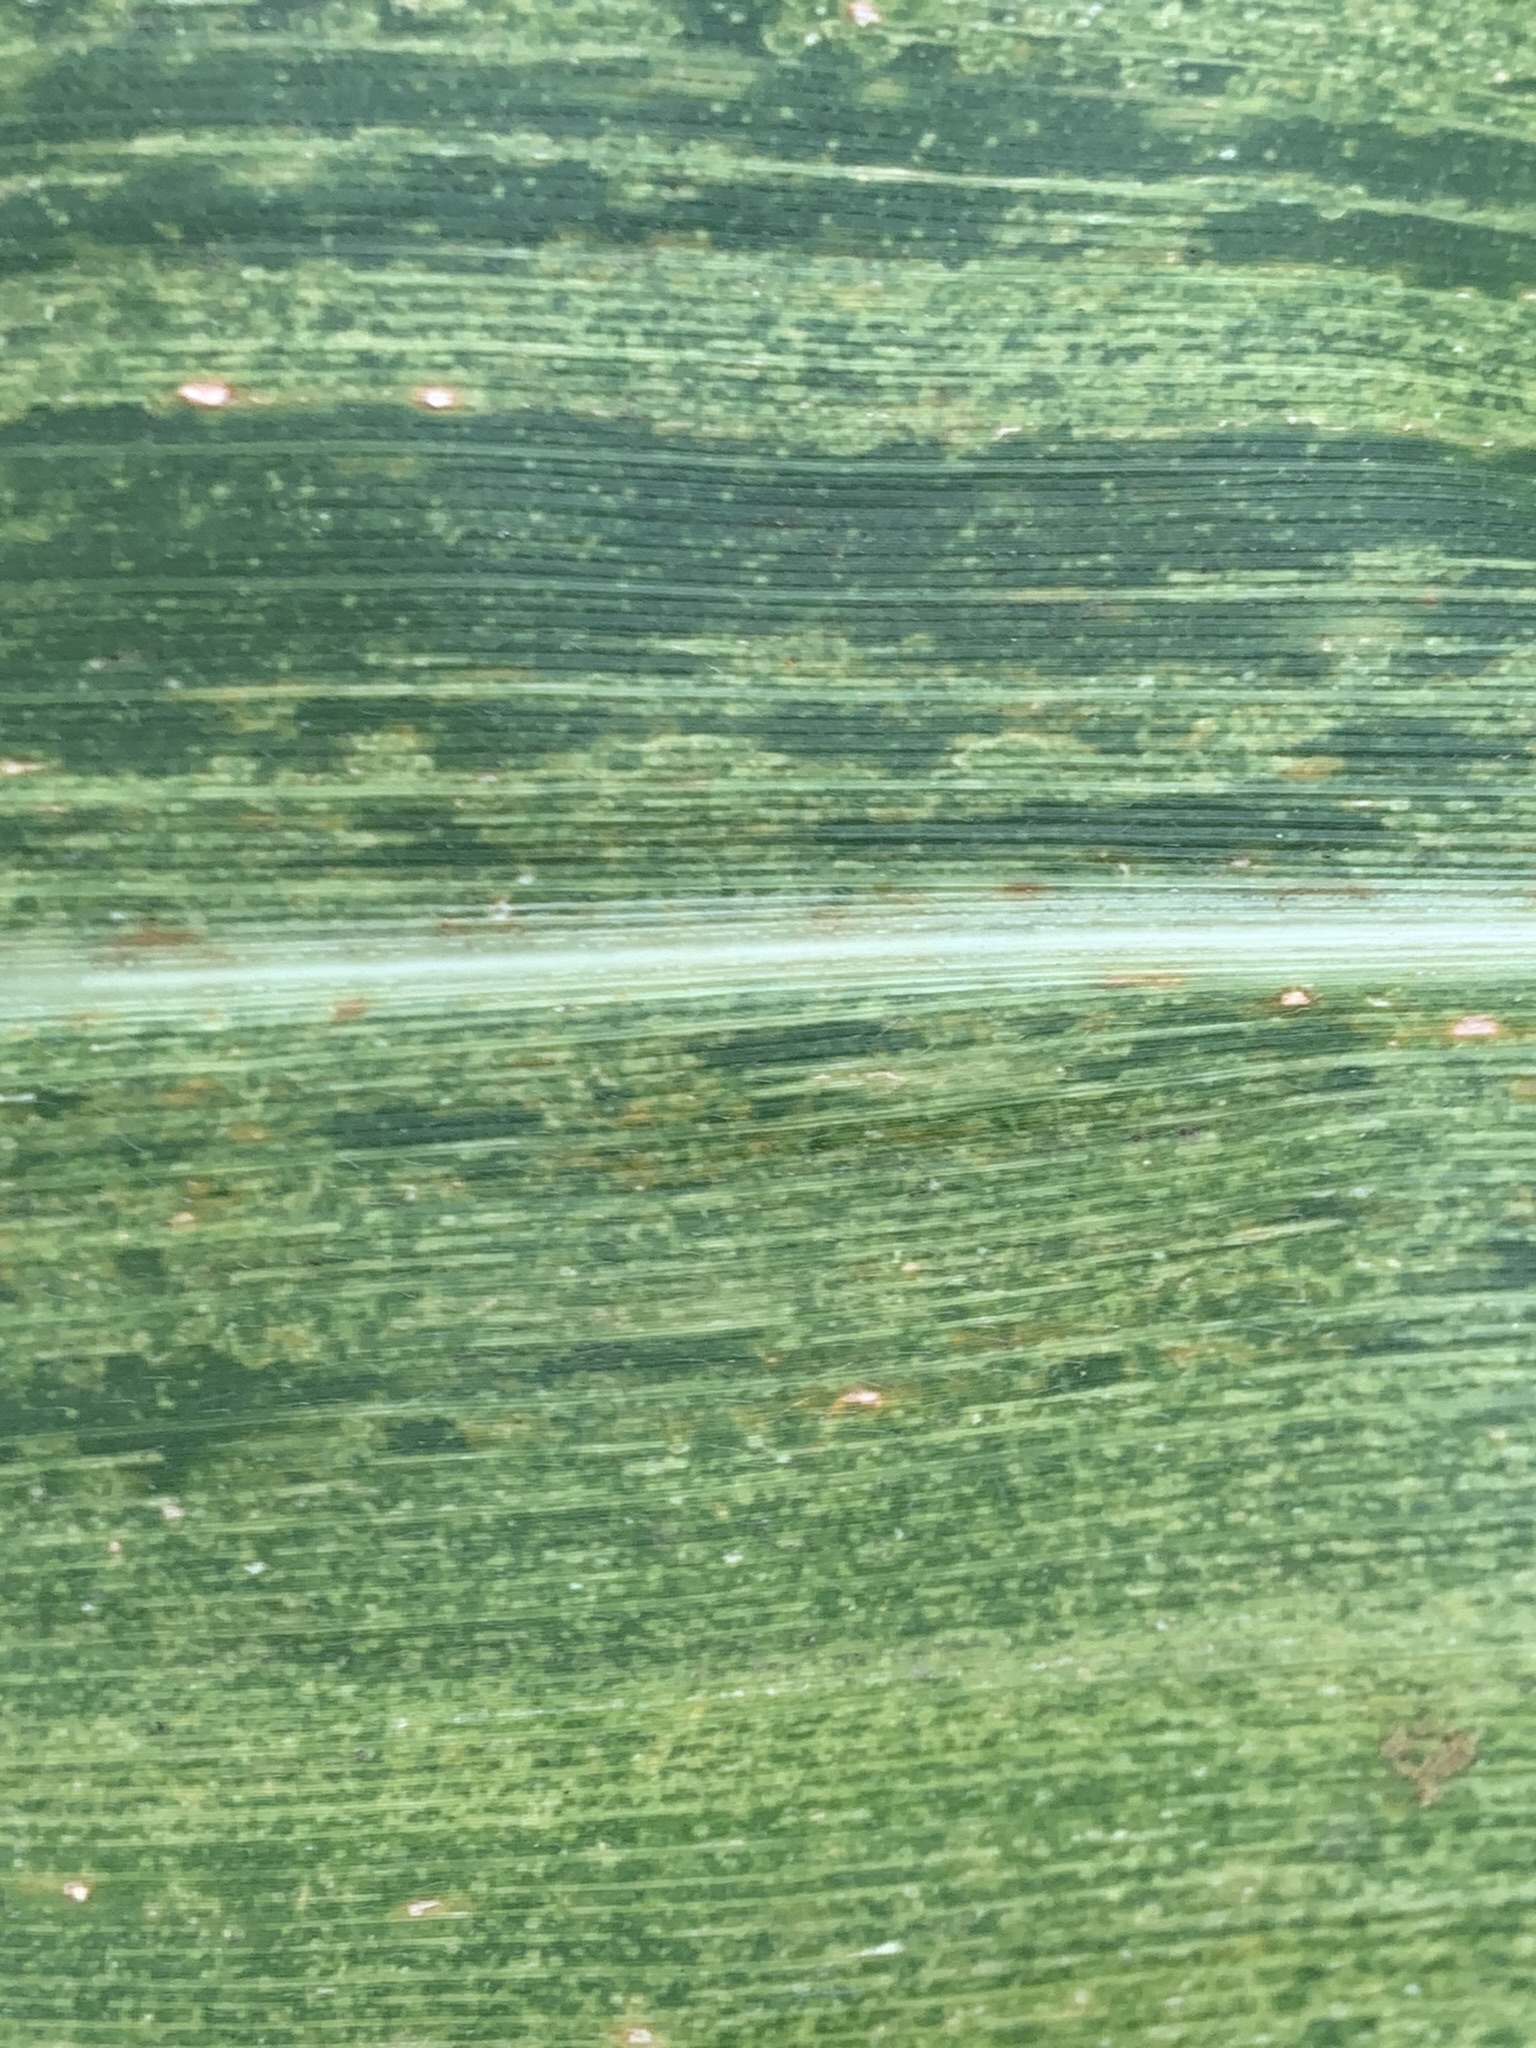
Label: MLN